Steady-state economy

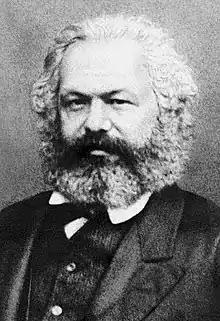
Marx replaced the concept of a stationary state with his vision of a communist society that would bring about abundance for everybody.

John Stuart Mill was the leading economist, philosopher and social reformer in mid-19th century Britain. His economics treatise on the "Principles of Political Economy", published in 1848, attained status as the standard textbook in economics throughout the English-speaking world until the turn of the century.